Skylon (spacecraft)

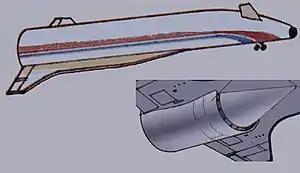
The Skylon was developed from the British HOTOL project.

Following the setback of HOTOL's cancellation, in 1989 Alan Bond, along with John Scott-Scott and Richard Varvill decided to establish their own company, Reaction Engines Limited, to pursue the development of a viable spaceplane and associated technology using private funding. In 1993, Reaction publicly revealed its spaceplane proposal, which it named "Skylon" after the Skylon structure that had inspired Alan Bond at the Festival of Britain exhibition. Skylon was a clean sheet redesign based on lessons learned during development of HOTOL, the new concept again utilised dual-mode propulsion system, using engines that could combust hydrogen with the external air during atmospheric flight.